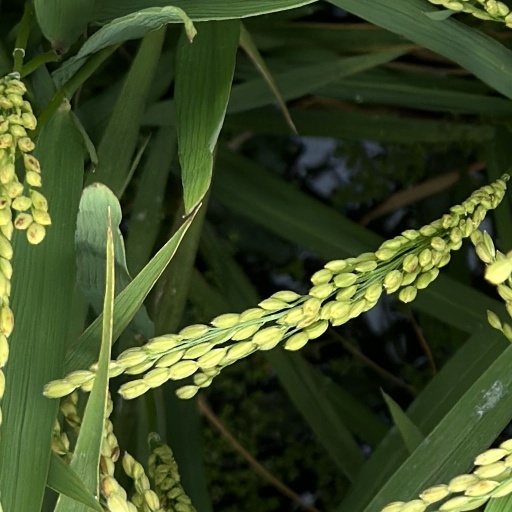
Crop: rice